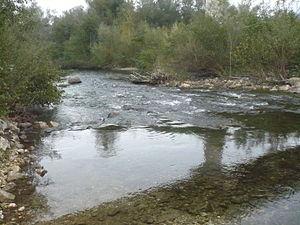
LeTech à Nidolères